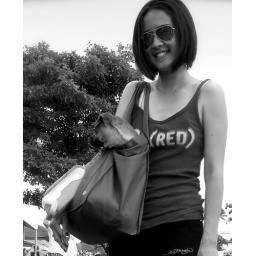
dog in a bag